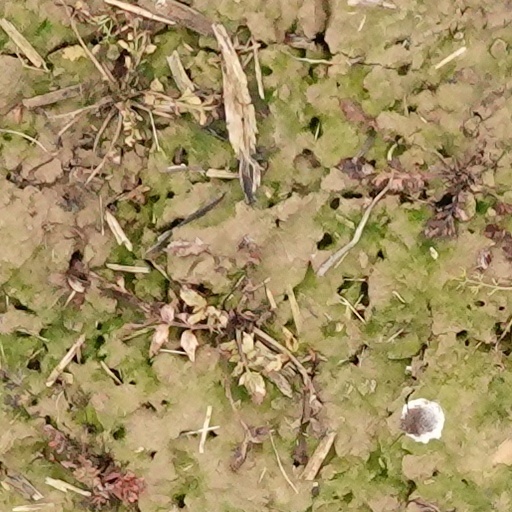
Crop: wheat